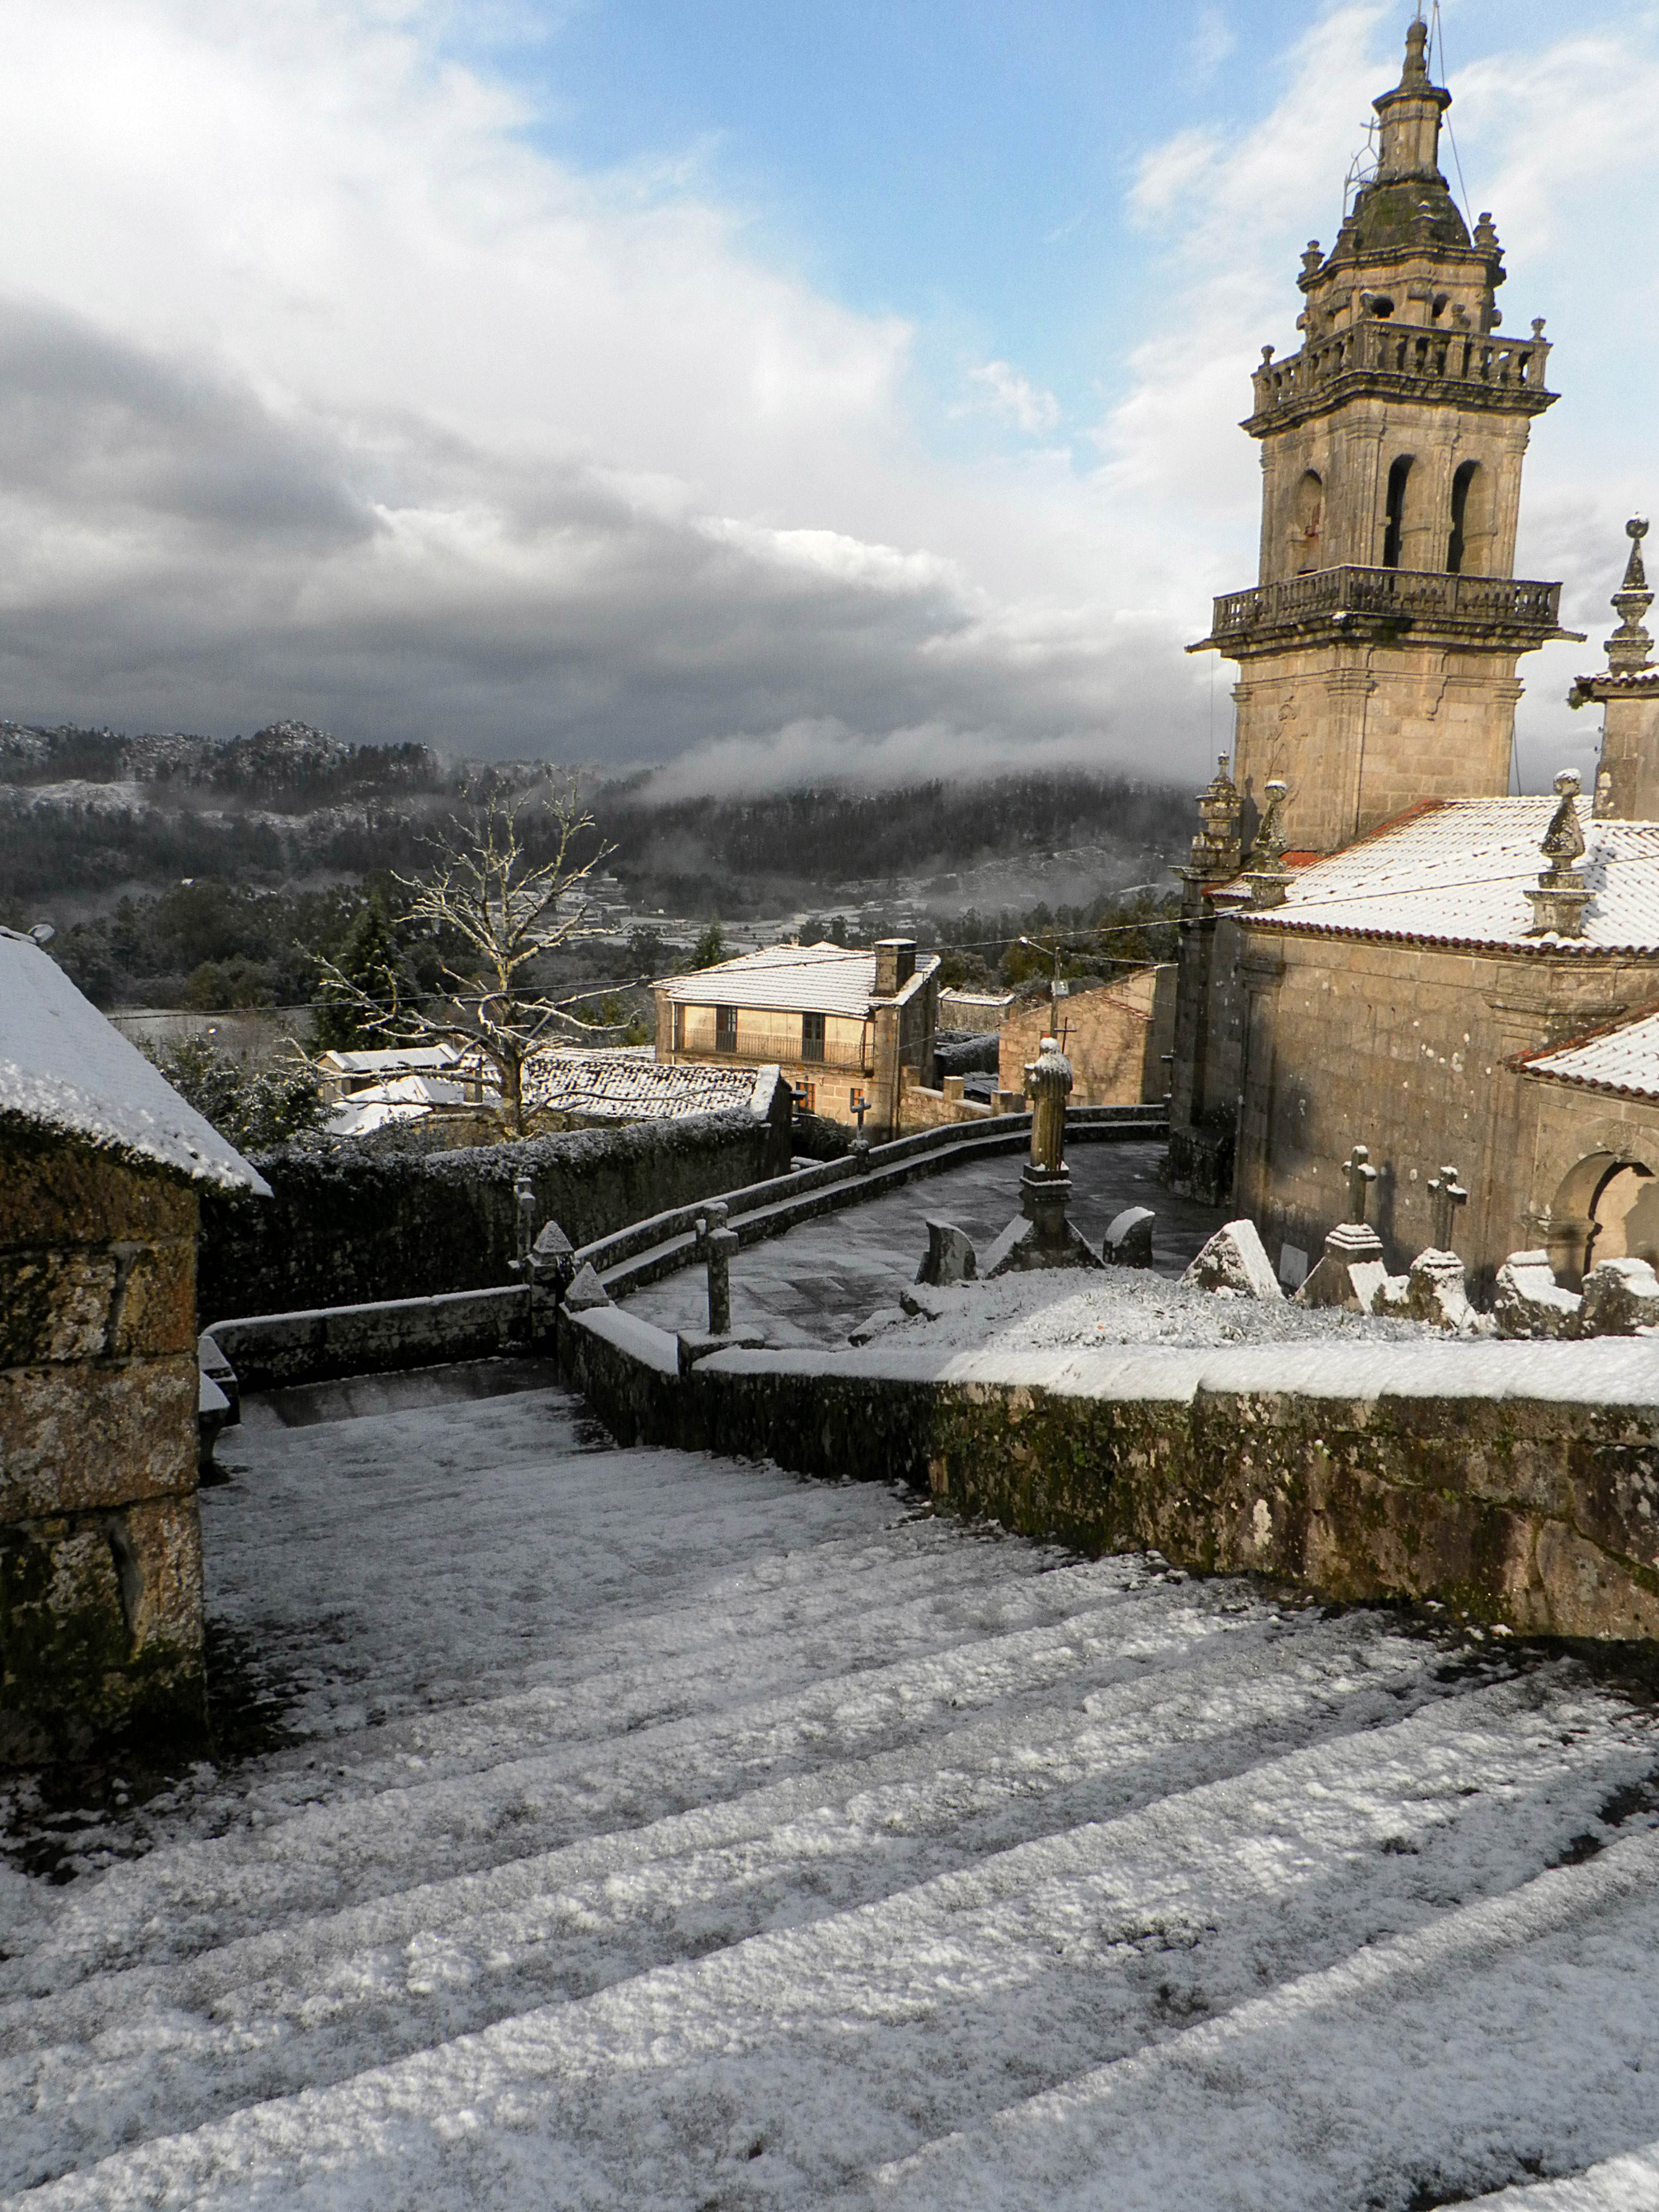
mountain, snow, winter, town, building, chateau, mountain range, village, tower, weather, castle, tourism, season, place of worship, spain, ruins, monastery, galicia, pontevedra, espana, ggl1, canoneos500d, ruralgalicia